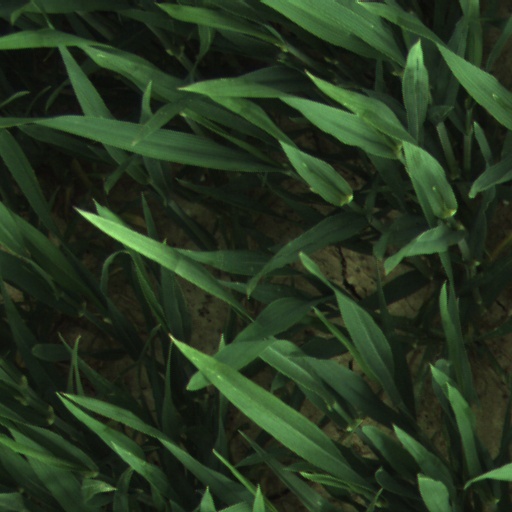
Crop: wheat